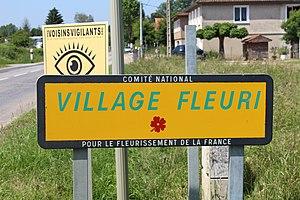
Panneau Village fleuri à Mézériat.
Mézériat est une commune française du département de l'Ain, en région Auvergne-Rhône-Alpes. Appartenant au canton de Vonnas depuis 2015, la commune des Mézériatis fait partie de la Bresse savoyarde près de la Dombes entre Mâcon et Bourg-en-Bresse.